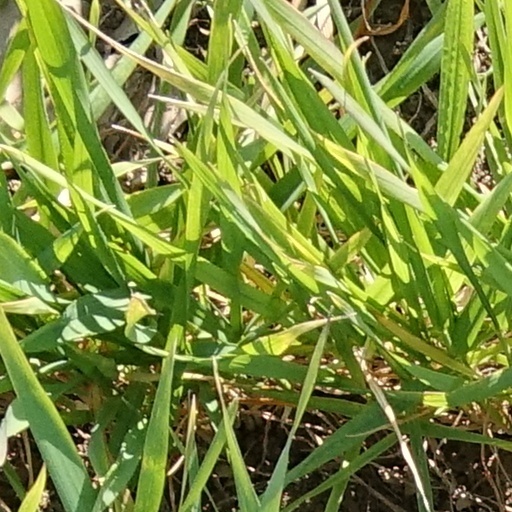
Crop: wheat